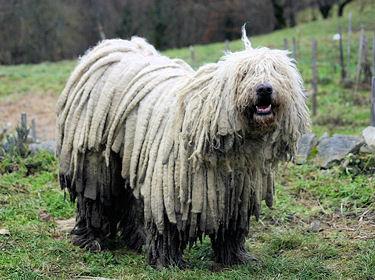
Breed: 318-n000115-komondor